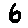
Label: 6